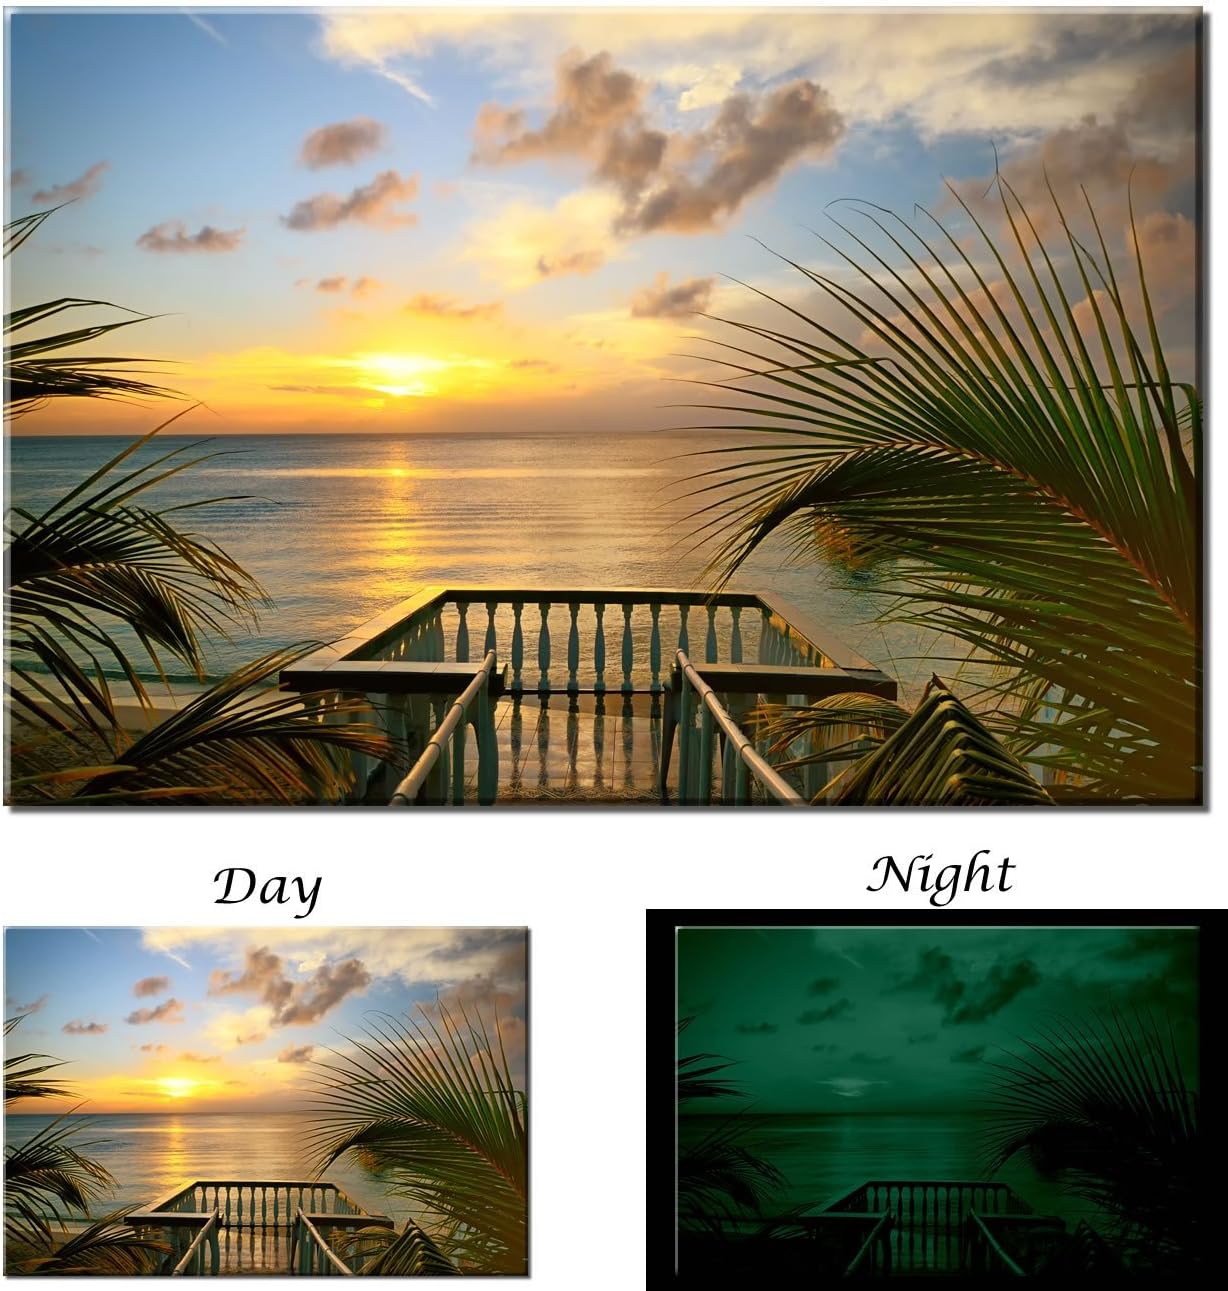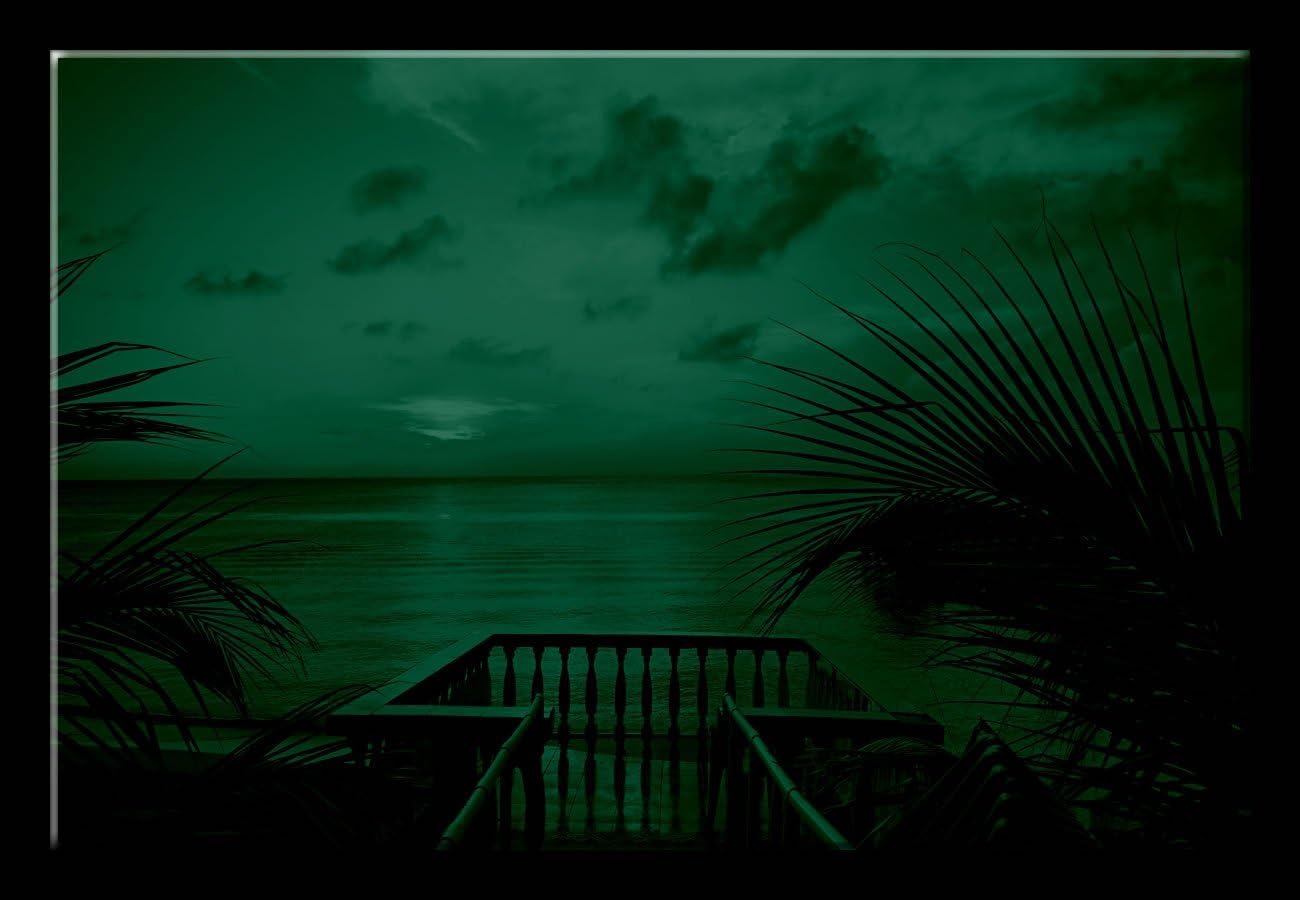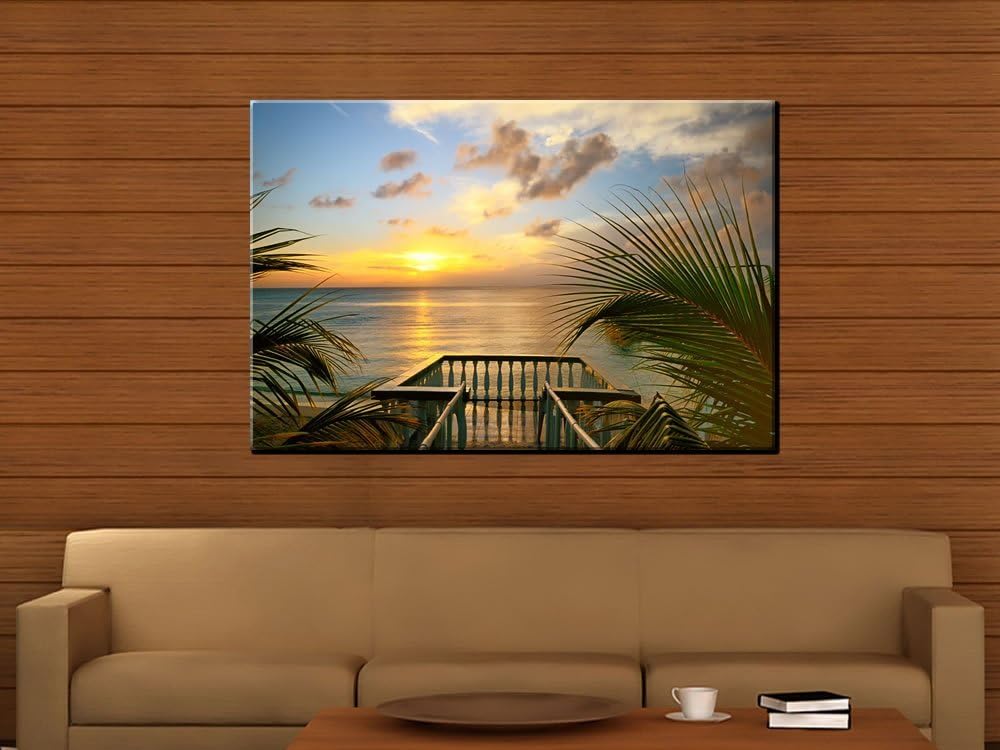
Picture Sensations Summer Deck Sunset Ocean Beach - Glow in The Dark Canvas Art Print - 30"x20"
Category: Amazon Home
Picture Sensations night illumination series are made with top notch quality and standard. The art is printed with a commercial grade high resolution printer on a superb quality artist cotton canvas. We use the finest basswood for stretcher frames. The image wraps around the sides resulting in a superb finish product which will look great on your wall. In the presence of light from either the sun or light bulbs, the print can be charged as quickly as in 30 minutes. At night in the dark, the print will radiate a warm and discreet light. You can enjoy this print any time of the day!
Features: Giclee artwork, print on the premium artist glossy cotton canvas | Stretched on a 3/4" wooden frame. The image continues around the sides and is ready to hang. | Glows up to 8 hours in the dark. Luminous properties guaranteed for unlimited charging recycles. | Size: 30 Inch (wide) x 20 Inch (tall) x 0.75 Inch (deep) | Registered Brand: Picture Sensations